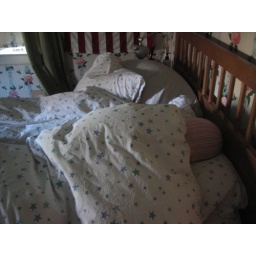
Freezing in a pink hat